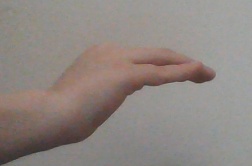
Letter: haa